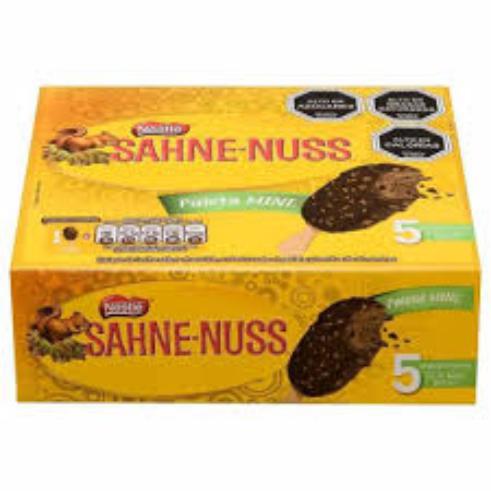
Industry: Food